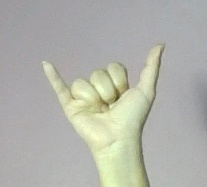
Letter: ya